No Bears

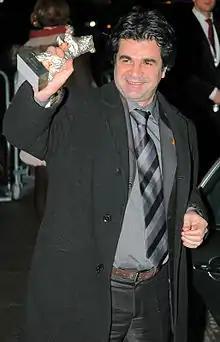
Jafar Panahi, writer, director and producer of "No Bears", has been arrested and sentenced to 6 years in prison prior to the film's release in July 2022.

"No Bears" is the ninth feature film directed by Jafar Panahi and the first one since "3 Faces" (2018). The filmmaker had made two short films in between. In addition to writing, directing and producing "No Bears", Panahi also stars in the film with , Vahid Mobasri, Bakhtiar Panjei, Mina Khosravani, and others. Panahi is said to have received more freedom to produce the film after the end of the curfew imposed in 2022, due to the spread of Covid-19 in Iran.